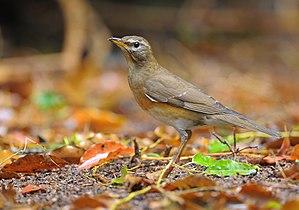
Le Merle obscur ou Grive obscure est une espèce de passereaux appartenant à la famille des Turdidae.